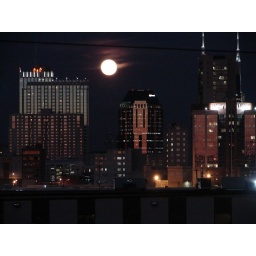
Taken from the window over my desk at work. Sweet, huh.